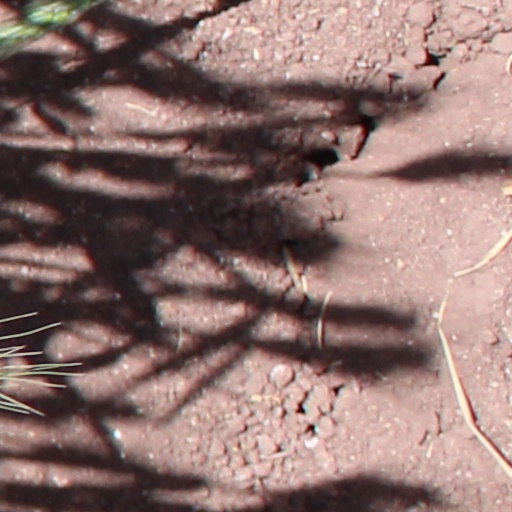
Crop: wheat